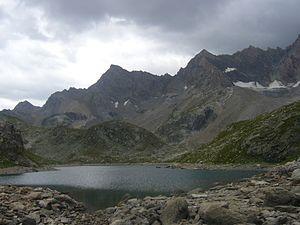
Les deux lacs de Marinet, le lac-grand de Marinet et le lac-petit de Marinet, sont situés à 2 550 mètres d'altitude dans le massif de Chambeyron en Haute-Ubaye dans les Alpes-de-Haute-Provence. Plus haut, il y deux autres lacs, de taille équivalente au lac-petit, et nommés lacs supérieurs de Marinet.